Ablaq

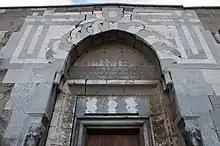
"Ablaq" stonework on the Alaeddin Mosque in Konya (13th century)

"Ablaq" masonry appears in some 12th and 13th-century buildings in Diyarbakir built under the Artuqids, as well as in some late Ayyubid buildings in Damascus. It also appears in the portals of some 13th-century Seljuk monuments in Konya, such as the Alaeddin Mosque the Karatay Madrasa, possibly due to the influence of Syrian craftsmen.